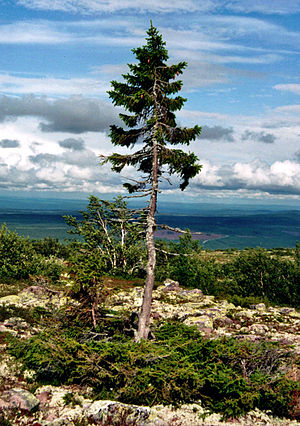
Fulufjället Nationalpark
Fulufjällets Nationalpark er en af Sveriges nationalparker og ligger i Särna församling i Älvdalens kommun i den nordvestlige del af Dalarna, op til grænsen af Trysil kommune i Norge.